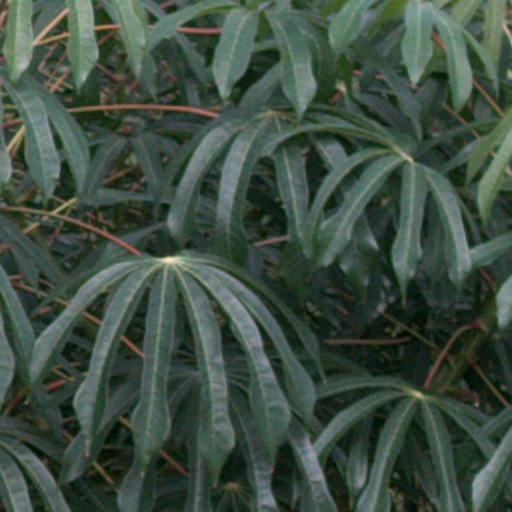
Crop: cassava